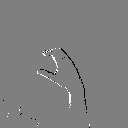
ASL letter: c